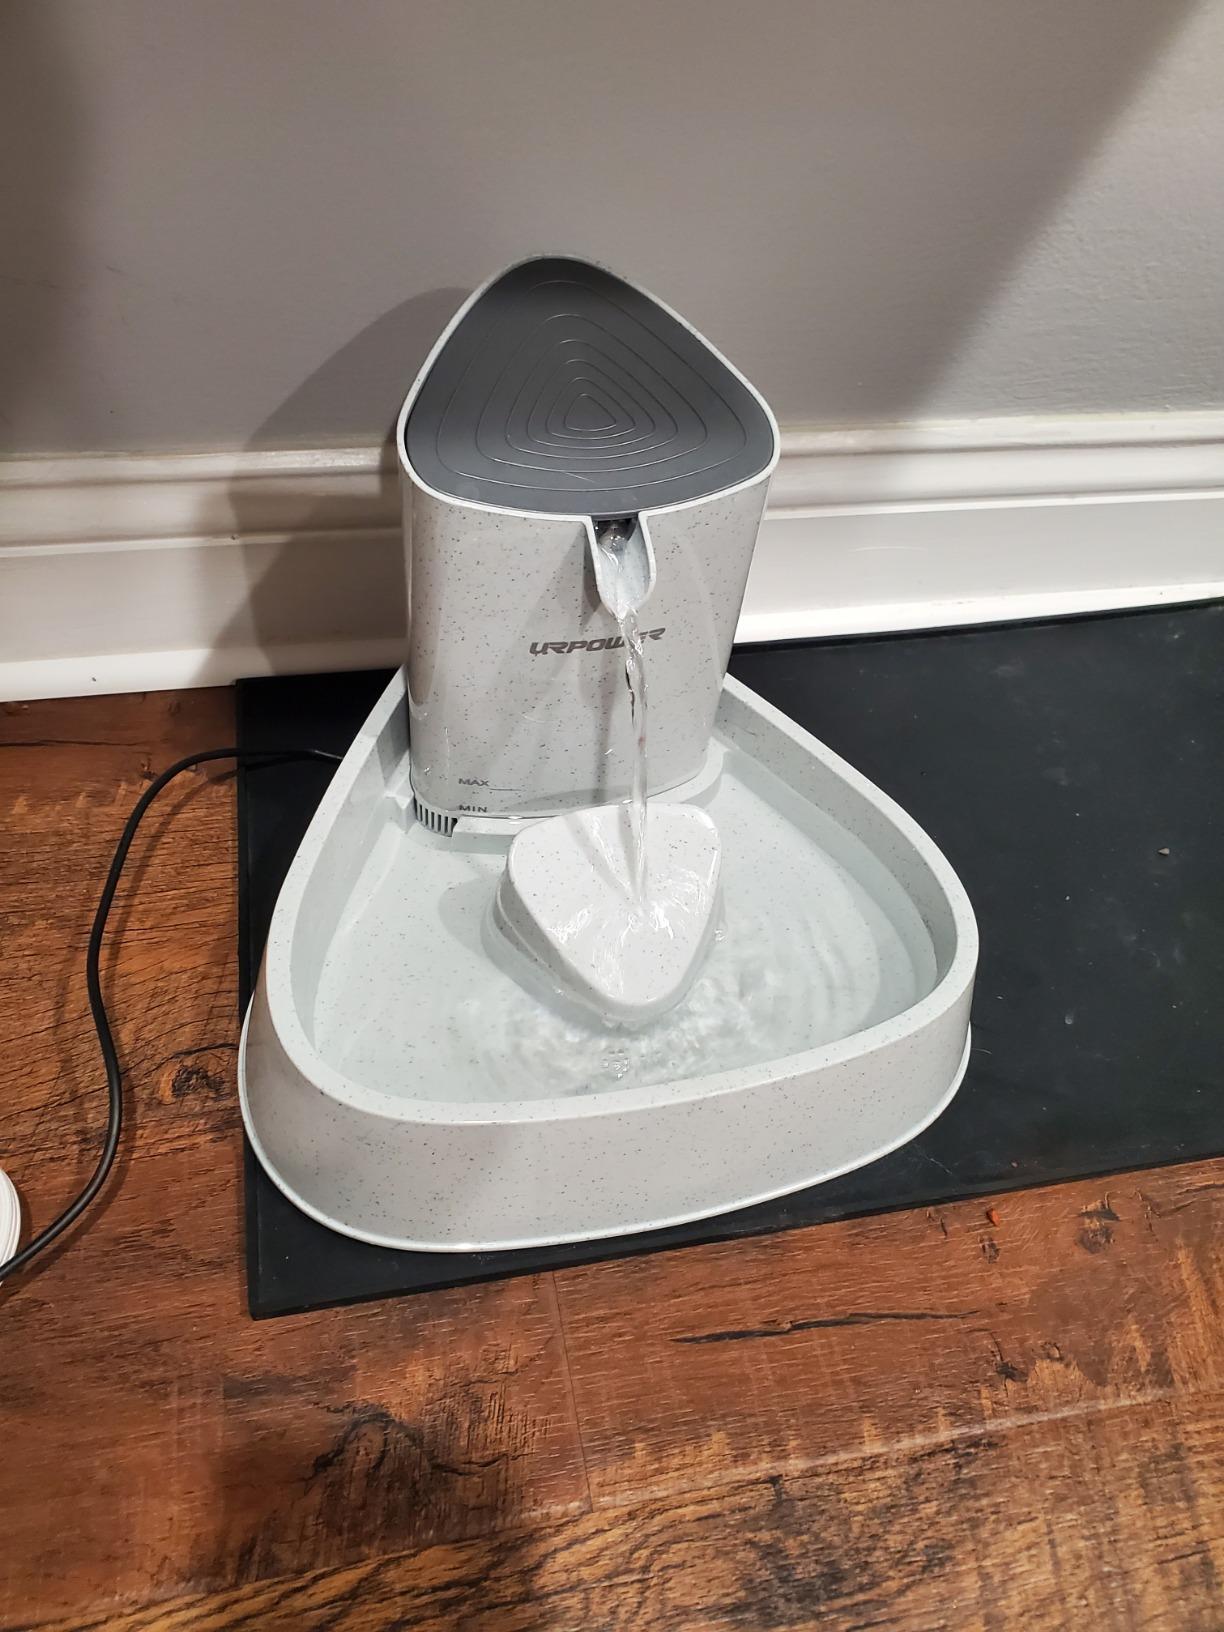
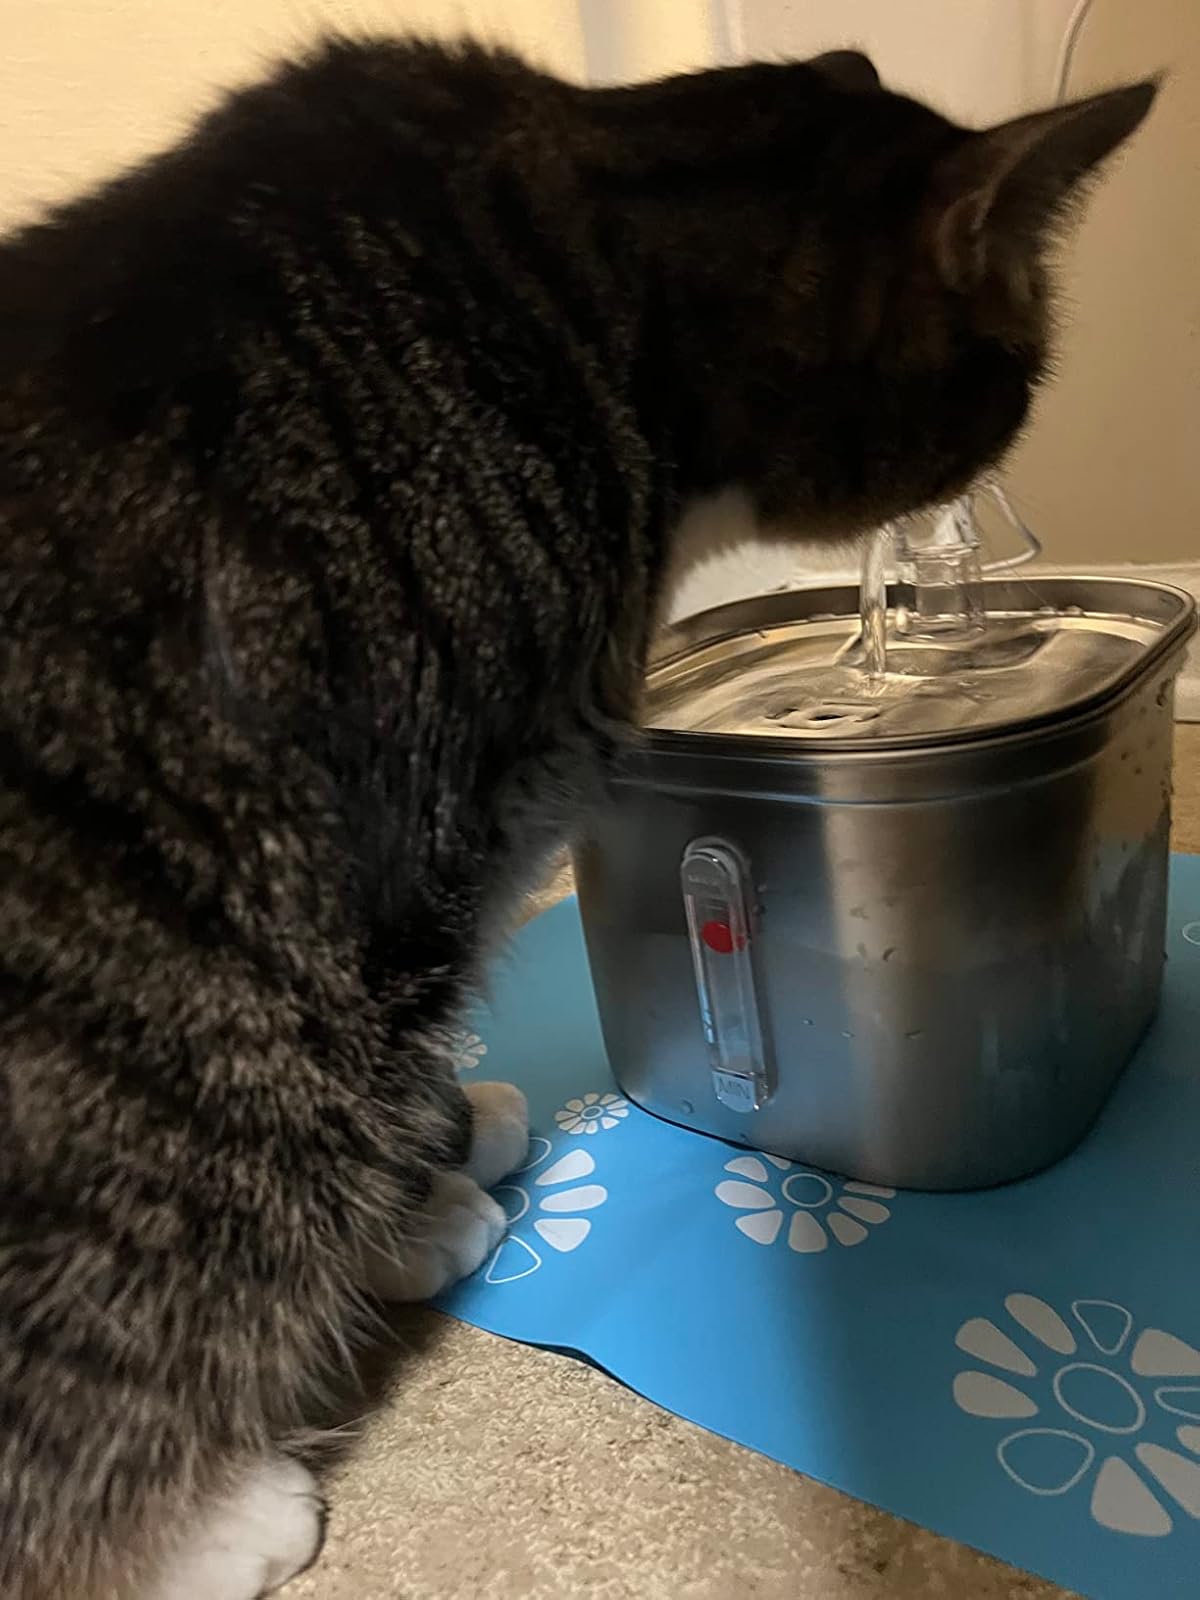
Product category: items_bowl
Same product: no